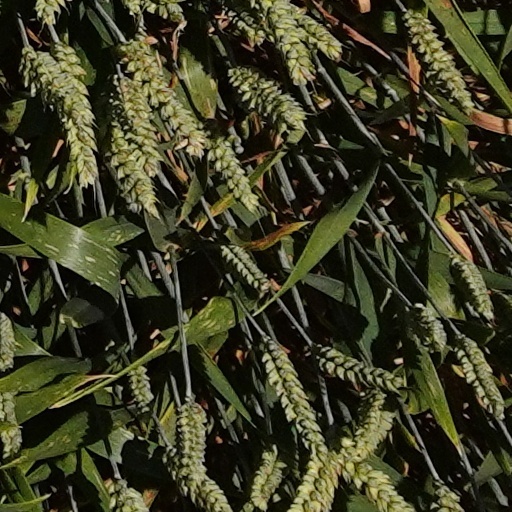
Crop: wheat